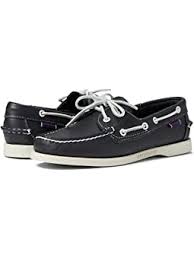
Label: Boat